Delhi-class destroyer

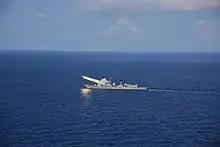
INS Delhi fires BrahMos missile

As of January 2024, INS Delhi (D61) and INS Mumbai (D62) has completed their mid-life refit that includes upgrades for several weapons and sensors. The Kh-35E "Uran" missiles has been replaced by BrahMos missiles, which was originally sanctioned in 2015 for two ships of this class. The primary radar has been replaced with Fregat M2EM radar from the older MR-755 Fregat-MAE. The AK-100 main gun has been replaced by OTO Melara 76 mm along with BEL Lynx U2 FCR. The electronics warfare system is upgraded to Ellora Mk II, with Kavach decoy launchers. Atlas Elektronik ACTAS towed-array sonar will be installed on all three ships. In April 2022, Brahmos missile was tested from INS "Delhi" with new modular slant launcher design.